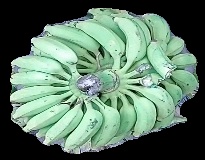
Variety: elakki-bale
Grade: grade1